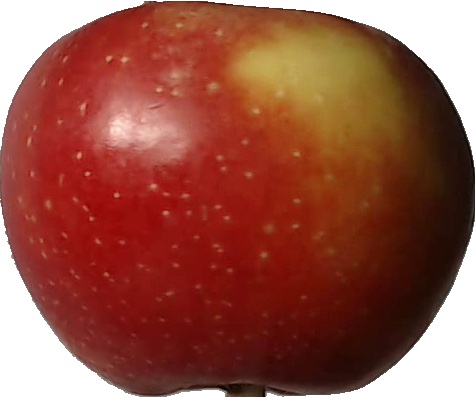
Label: apple_braeburn_1